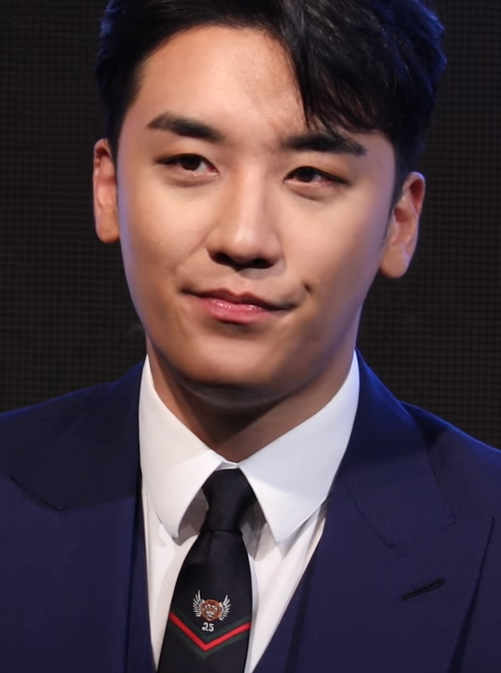
ซึงรี

| name = ซึงรี
| image = 181001 승리 02.png
| caption = ซึงรีในปี 2018
| native_name = อี ซึง-ฮยอน
| birth_place = ควังจู เกาหลีใต้
| education = มหาวิทยาลัยจุงอัง
| signature = Seungri signature.png
| module = Infobox musical artist
| embed = yes
| background = solo_singer
| years_active = 2006–2019
|birth name=อี ซึง-ฮยอน|alias=V.I
อี ซึง-ฮย็อน (; เกิด 12 ธันวาคม ค.ศ. 1990) ชื่อในการแสดงว่า ซึงรี เป็นนักร้องและนักแต่งเพลงชาวเกาหลีใต้ และเป็นอดีตผู้อำนวยการผับเบิร์นนิ่งซัน สรุปไทม์ไลน์ จากคดี Burning Sun สู่มหากาพย์การขุดคุ้ยข่าวฉาวครั้งใหญ่ในวงการบันเทิงเกาหลีรู้จักกันในฐานะสมาชิกที่อายุน้อยที่สุดของบอยแบนด์เกาหลีใต้ บิกแบง (วงดนตรีเกาหลีใต้)|บิกแบง
เมื่อวันที่ 11 มีนาคม ค.ศ. 2019 ซึงรีประกาศยุติกิจกรรมในอุตสาหกรรมบันเทิงท่ามกลางข้อกล่าวหาเรื่องการจัดหาโสเภณีเมื่อปี ค.ศ. 2015
== ประวัติ ==
=== สู่วงการ ===
ก่อนที่จะเป็นสมาชิกวงบิ้กแบง , ในบ้านเกิดของซึงรี ควังจู เขายังเป็นหัวหน้าและสมาชิกเต้นในวง "II Hwa" , ซึงรีเป็นที่รู้จักจากความสามารถทางการเต้น , การปรากฏตัวของซิงรีครั้งแรกบนโทรทัศน์ในรายการเรียลลิตี้ "Let's Cokeplay: Mnet Battle Shinhwa" กลับการแสดงร่วมกับวง Shinnhwa จนทางวงต้องกล่าวว่านี้อาจจะเป็น Shinnhwa ที่สอง
หลังจากการสอบผ่านเข้ามหาวิทยาลัย ซึงรี ได้รับการยอมรับจากมหาวิทยาลัยจุงอัง และเริ่มการศึกษาวิทยาลัยของเขาในช่วงฤดูใบไม้ผลิ ค.ศ. 2010 พร้อมกับ ควอน ยูริ|ยูริ และ ซูยอง แห่งวงเกิลส์เจเนอเรชัน
=== 2019: ออกจากวงการ ===
ในปี ค.ศ. 2019 ซึงรีเป็นหนึ่งในผู้ต้องสงสัยจากการเสนอขายโสเภณีให้กับลูกค้าเมื่อปี ค.ศ. 2015 References:
*
*
* เมื่อวันที่ 11 มีนาคม ซึงรีประกาศยุติกิจกรรมในอุตสาหกรรมบันเทิง สืบเนื่องจากข้อพิพาทอย่างต่อเนื่องของเขา ต่อมา วายจีเอนเตอร์เทนเมนต์ประกาศยกเลิกสัญญากับซึงรีเมื่อวันที่ 13 มีนาคม
เขาถูกฟ้องใน ค.ศ. 2020 ร่วมกับจอง จุน-ย็อง, ยง จุน-ฮย็อง, ชเว จง-ฮุน และอี จง-ฮย็อนหลังตำรวจสืบสวนคดีผับฉาวเบิร์นนิ่งซัน ซึ่งเริ่มพิจารณาคดีทางทหารในวันที่ 27 มกราคม ค.ศ. 2022 โดยรับ 9 ข้อหา "ซึงรี" รับ 9 ข้อหา ศาลลดโทษเหลือคุก 1 ปี 6 เดือน คดี Burning Sun​ศาลลงโทษจำคุก 1 ปี 6 เดือน
== ผลงาน ==
=== ซิงเกิล ===
* "The Next Day" (Seungri solo) (2008)
* "Strong Baby" featuring G-Dragon (2009)
* "What Can I Do" (2011)
* "VVIP" (2011) มินิอัลบั้ม
* "Let's talk about Love" (2013) มินิอัลบั้ม
*"Gotta talk to u" (2013)
*"1,2,3" (2018) solo อัลบั้ม
=== ละครเวที ===
* Sonagi (2008)
* Shouting (2009)
=== ละคร ===
* คินดะอิจิ เคส ออฟ ไฟล์ ตอนพิเศษที่ชื่อว่า The Files of Young Kindaichi: Hong Kong Kowloon Treasure Murder Case (2012)
* Youbicoi-A Message to You -Japan- (2013)
* Angel Eyes (2014)
*YG Future Strategy Office (2018)
=== ภาพยนตร์ ===
* Why Did You Come to My House? (2009)
* Nineteen (2009)
* High & Low (2016)
== อ้างอิง ==
หมวดหมู่:นักร้องเกาหลีใต้
หมวดหมู่:บุคคลจากควังจู
หมวดหมู่:ไอดอลชายชาวเกาหลีใต้
หมวดหมู่:ศิลปินสังกัดวายจีเอนเตอร์เทนเมนต์
หมวดหมู่:สมาชิกของบิกแบง (วงดนตรีเกาหลีใต้)
หมวดหมู่:ศิษย์เก่าจากมหาวิทยาลัยจุงอัง
หมวดหมู่:นักแสดงจากควังจู